Rory McArdle

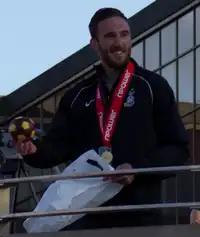
McArdle with the victory parade that followed Bradford City's victory in the 2013 Football League Two play-off final

McArdle signed for Bradford City on 6 June 2012, signing a two-year contract. He made his debut on 11 August in a 1–0 win in the League Cup against Notts County. He made his league debut a week later against Gillingham. He made his home debut on 21 August, in a 1–0 win against Fleetwood Town. He scored his first goal for the club on 25 August in a 5–1 win against AFC Wimbledon. On 8 January, McArdle scored a header against Premier League side Aston Villa in the first leg of the semi-final of the League Cup, as Bradford incredibly won 3–1. He also played in the second leg, which saw Bradford advance to the final 4–3 on aggregate. He started in the final which Bradford lost to Premier League side Swansea City. He scored his second league goal for the club on 1 April, helping Bradford to a 3–1 away to Torquay United. He then scored in the 2013 Football League Two play-off final, which Bradford won 3–0 against Northampton Town securing promotion to League One. On 3 August, the opening day of the season, McArdle scored a late header from a Raffaele De Vita corner to give Bradford a point in a 2–2 draw against Bristol City.